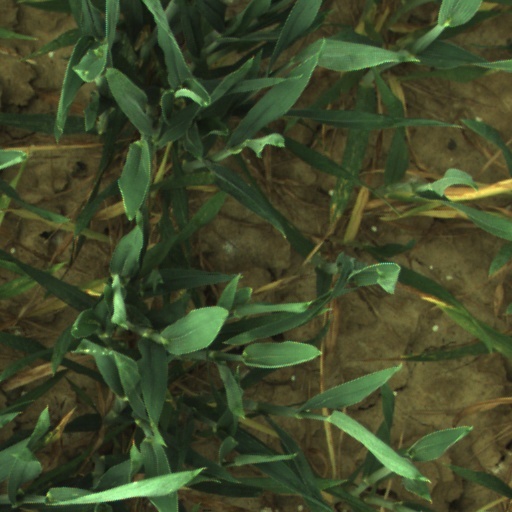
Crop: wheat